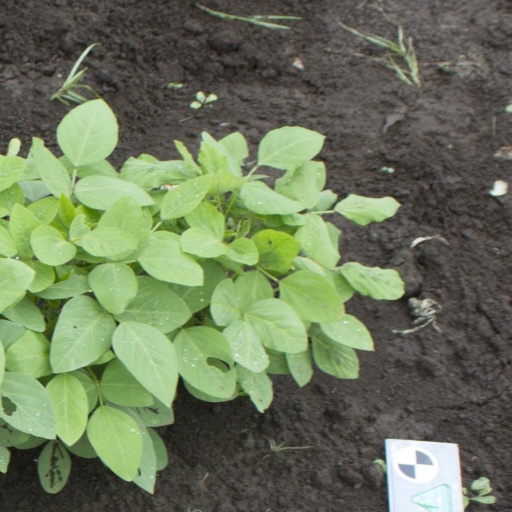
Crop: soybean